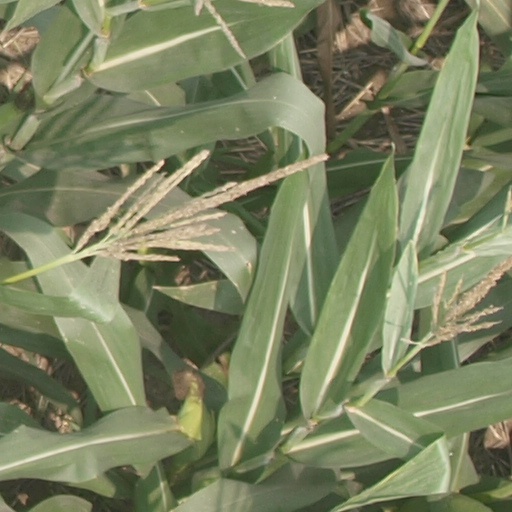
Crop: maize; corn